Baton Rouge station

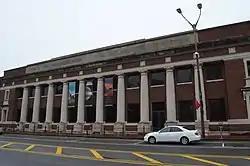

Baton Rouge station is a historic train station located at 100 South River Road in downtown Baton Rouge, Louisiana. It was built for the Yazoo and Mississippi Valley Railroad which got absorbed by the Illinois Central Railroad. The station was a stop on the Y&MV main line between Memphis, Tennessee and New Orleans, Louisiana. The building now houses the Louisiana Art and Science Museum.